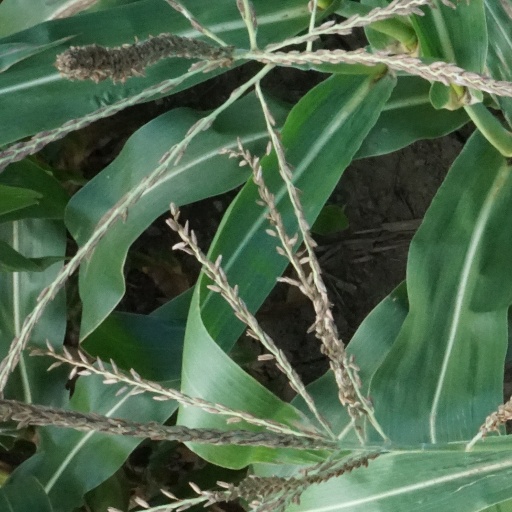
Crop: maize; corn